Jemison–Van de Graaff Mansion

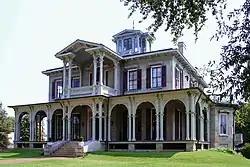
Front facade in 2010

The Jemison–Van de Graaff Mansion, also known as the Jemison–Van de Graaf–Burchfield House, is a historic house in Tuscaloosa, Alabama, United States. The structure remained a private residence until 1955, when it served first as a library, then publishing house offices, and lastly as a historic house museum. The mansion was added to the National Register of Historic Places on April 19, 1972, due to its architectural significance.